Separation of powers in Singapore

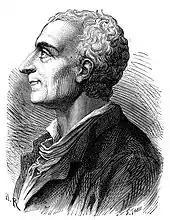
An engraving of Montesquieu (1689–1755) by Émile Bayard, published in "Album du centenaire" (1889). Montesquieu wrote in "The Spirit of the Laws" (1748) that arbitrariness and tyranny would result if executive, legislative and judicial powers were united in the same person.

One of the most notable proponents of the conception of separation of powers was Montesquieu in "The Spirit of the Laws" (1748). In that work, he observed: